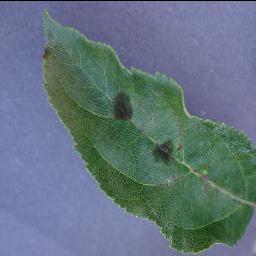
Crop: apple
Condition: scab